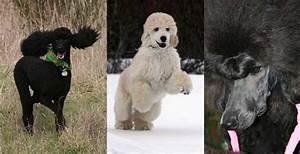
dog